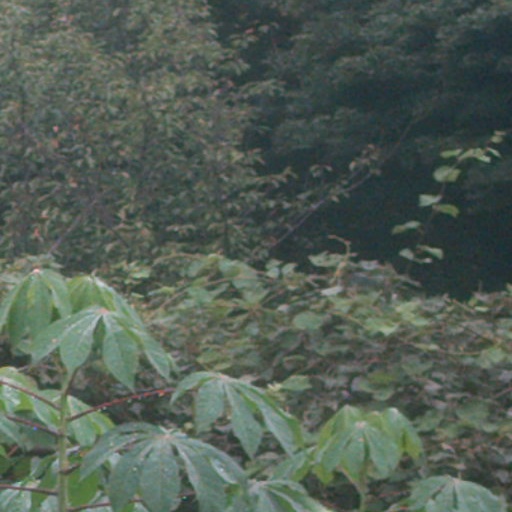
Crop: cassava